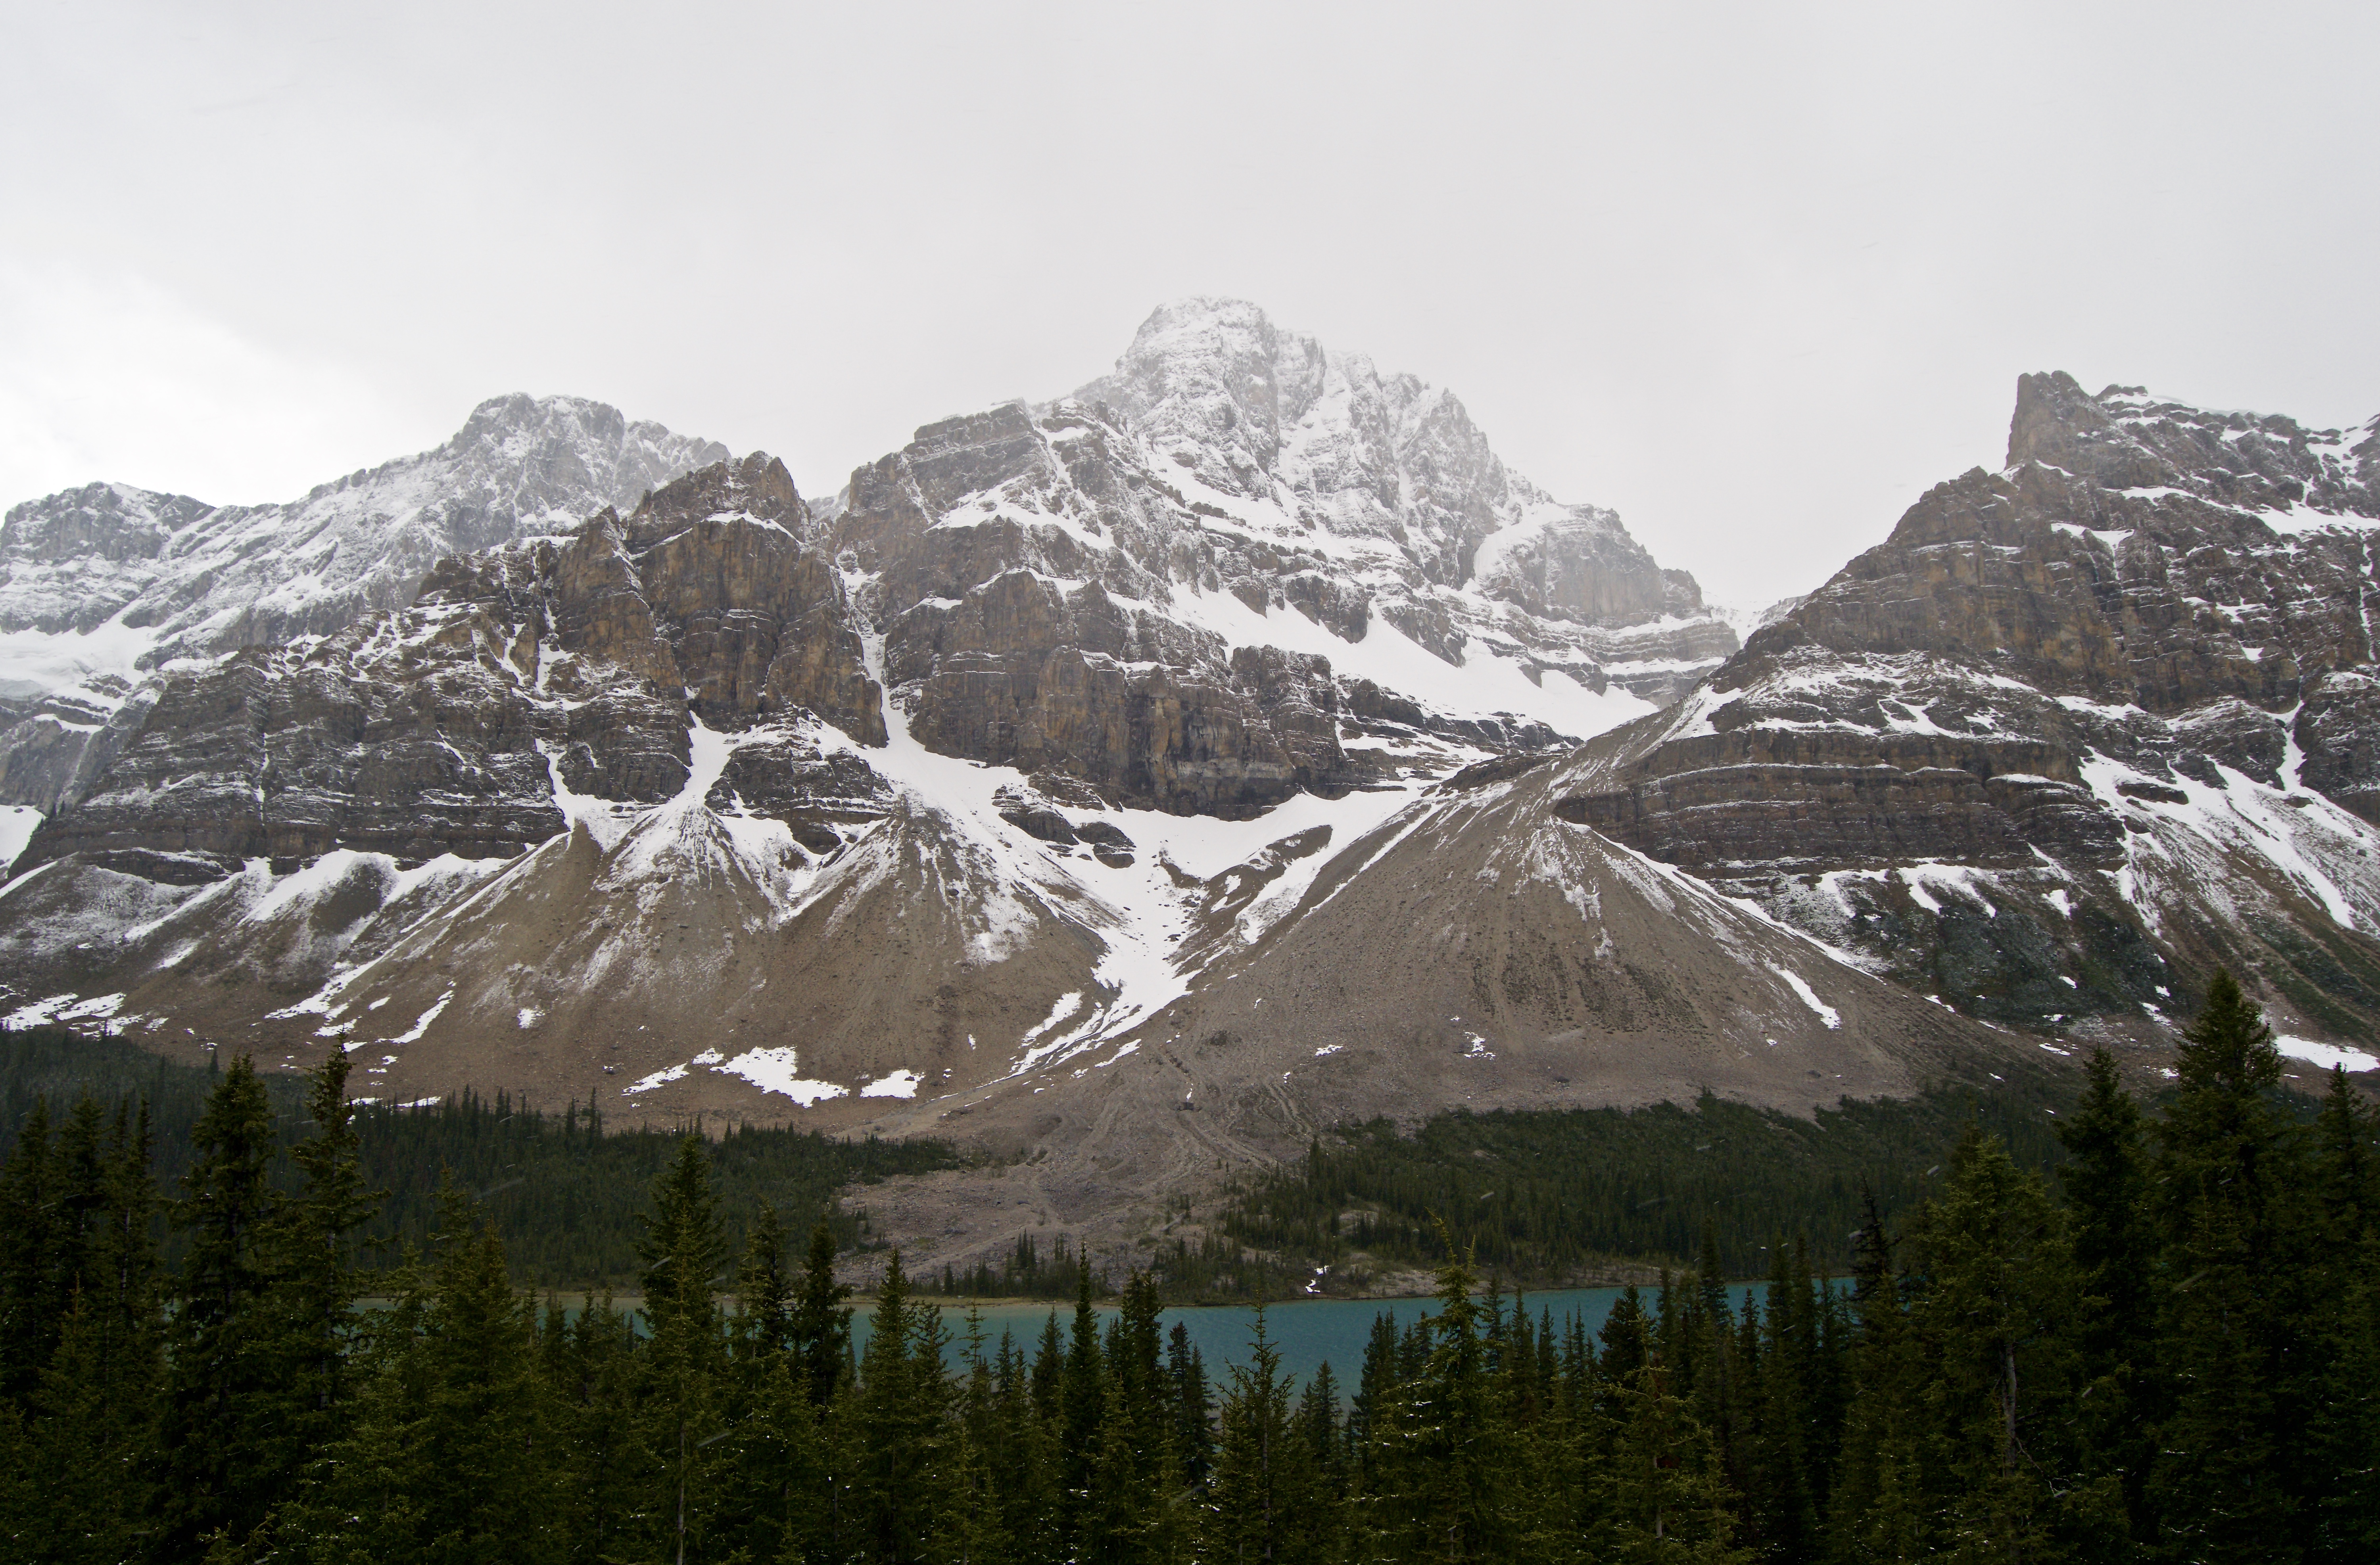
landscape, nature, wilderness, mountain, snow, cold, winter, lake, valley, mountain range, scenic, weather, ridge, summit, mountain peak, outdoors, alps, plateau, fell, cirque, moraine, landform, mountain pass, geographical feature, atmospheric phenomenon, mountainous landforms